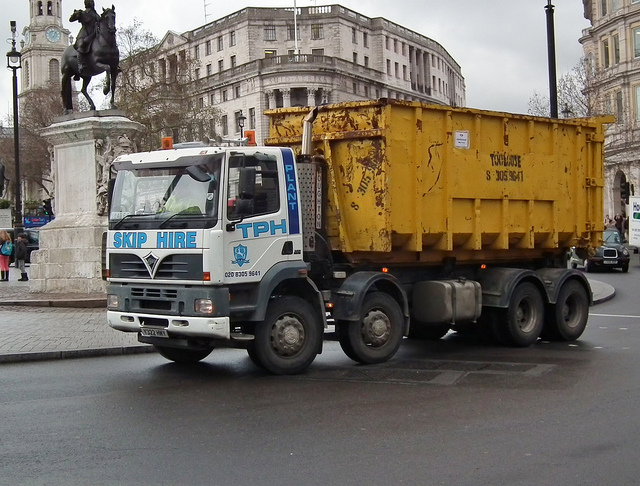
A garbage truck driving on the road near a statue of a horse and rider.

A dumpster truck driving in a metropolitan area it is driving past a statue of a horse being rode by someone.

A dump truck drives on a round about on a rainy day.

A dump truck is shown with a yellow bin.

A white and yellow dump truck driving through a city area.